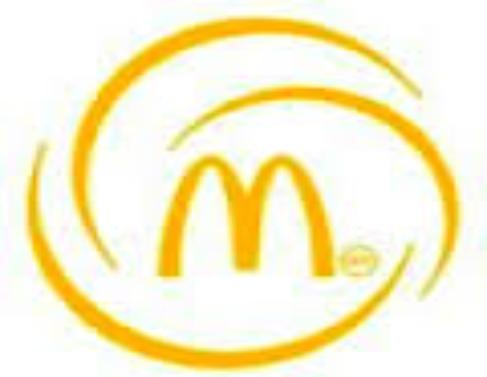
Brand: McDonald's
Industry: Food